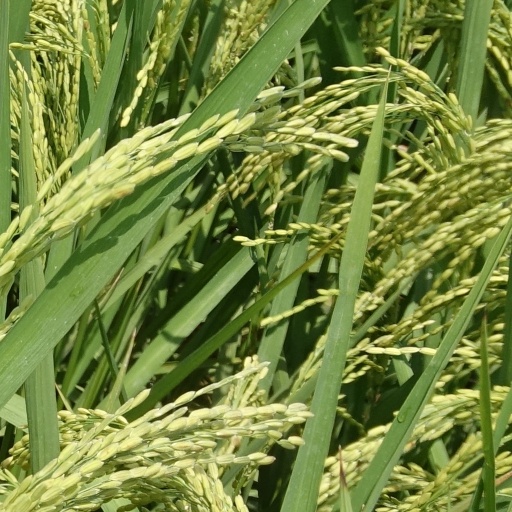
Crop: rice